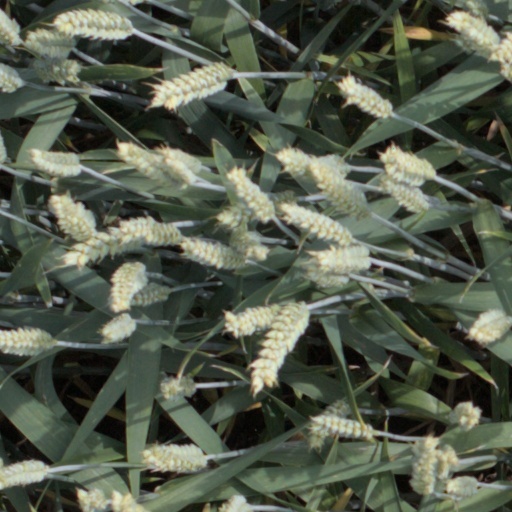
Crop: wheat